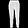
Label: Trouser